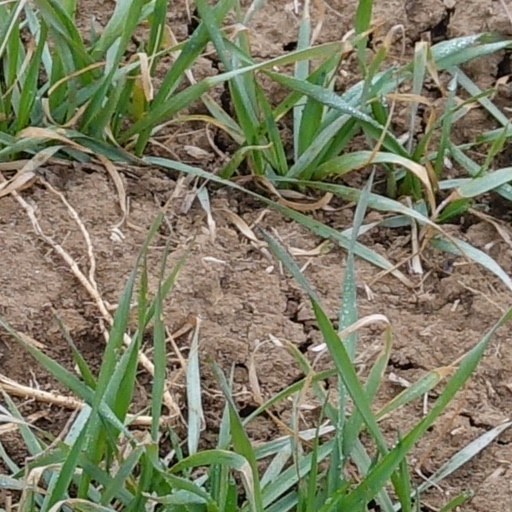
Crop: wheat